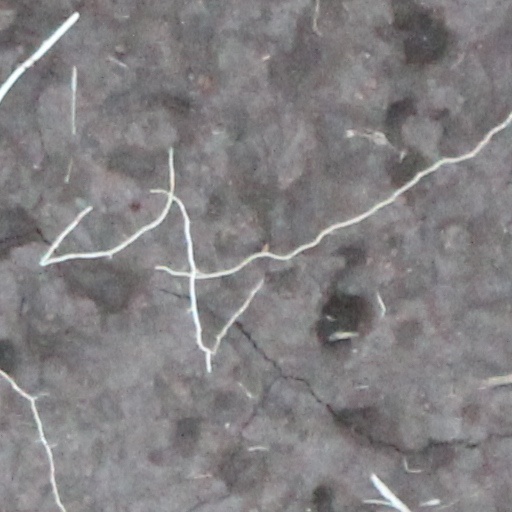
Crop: wheat